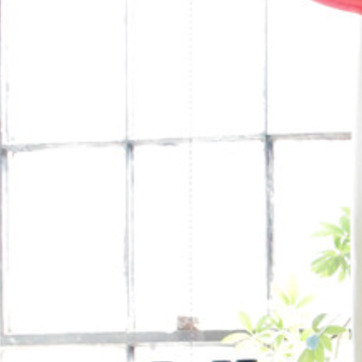
Material: glass